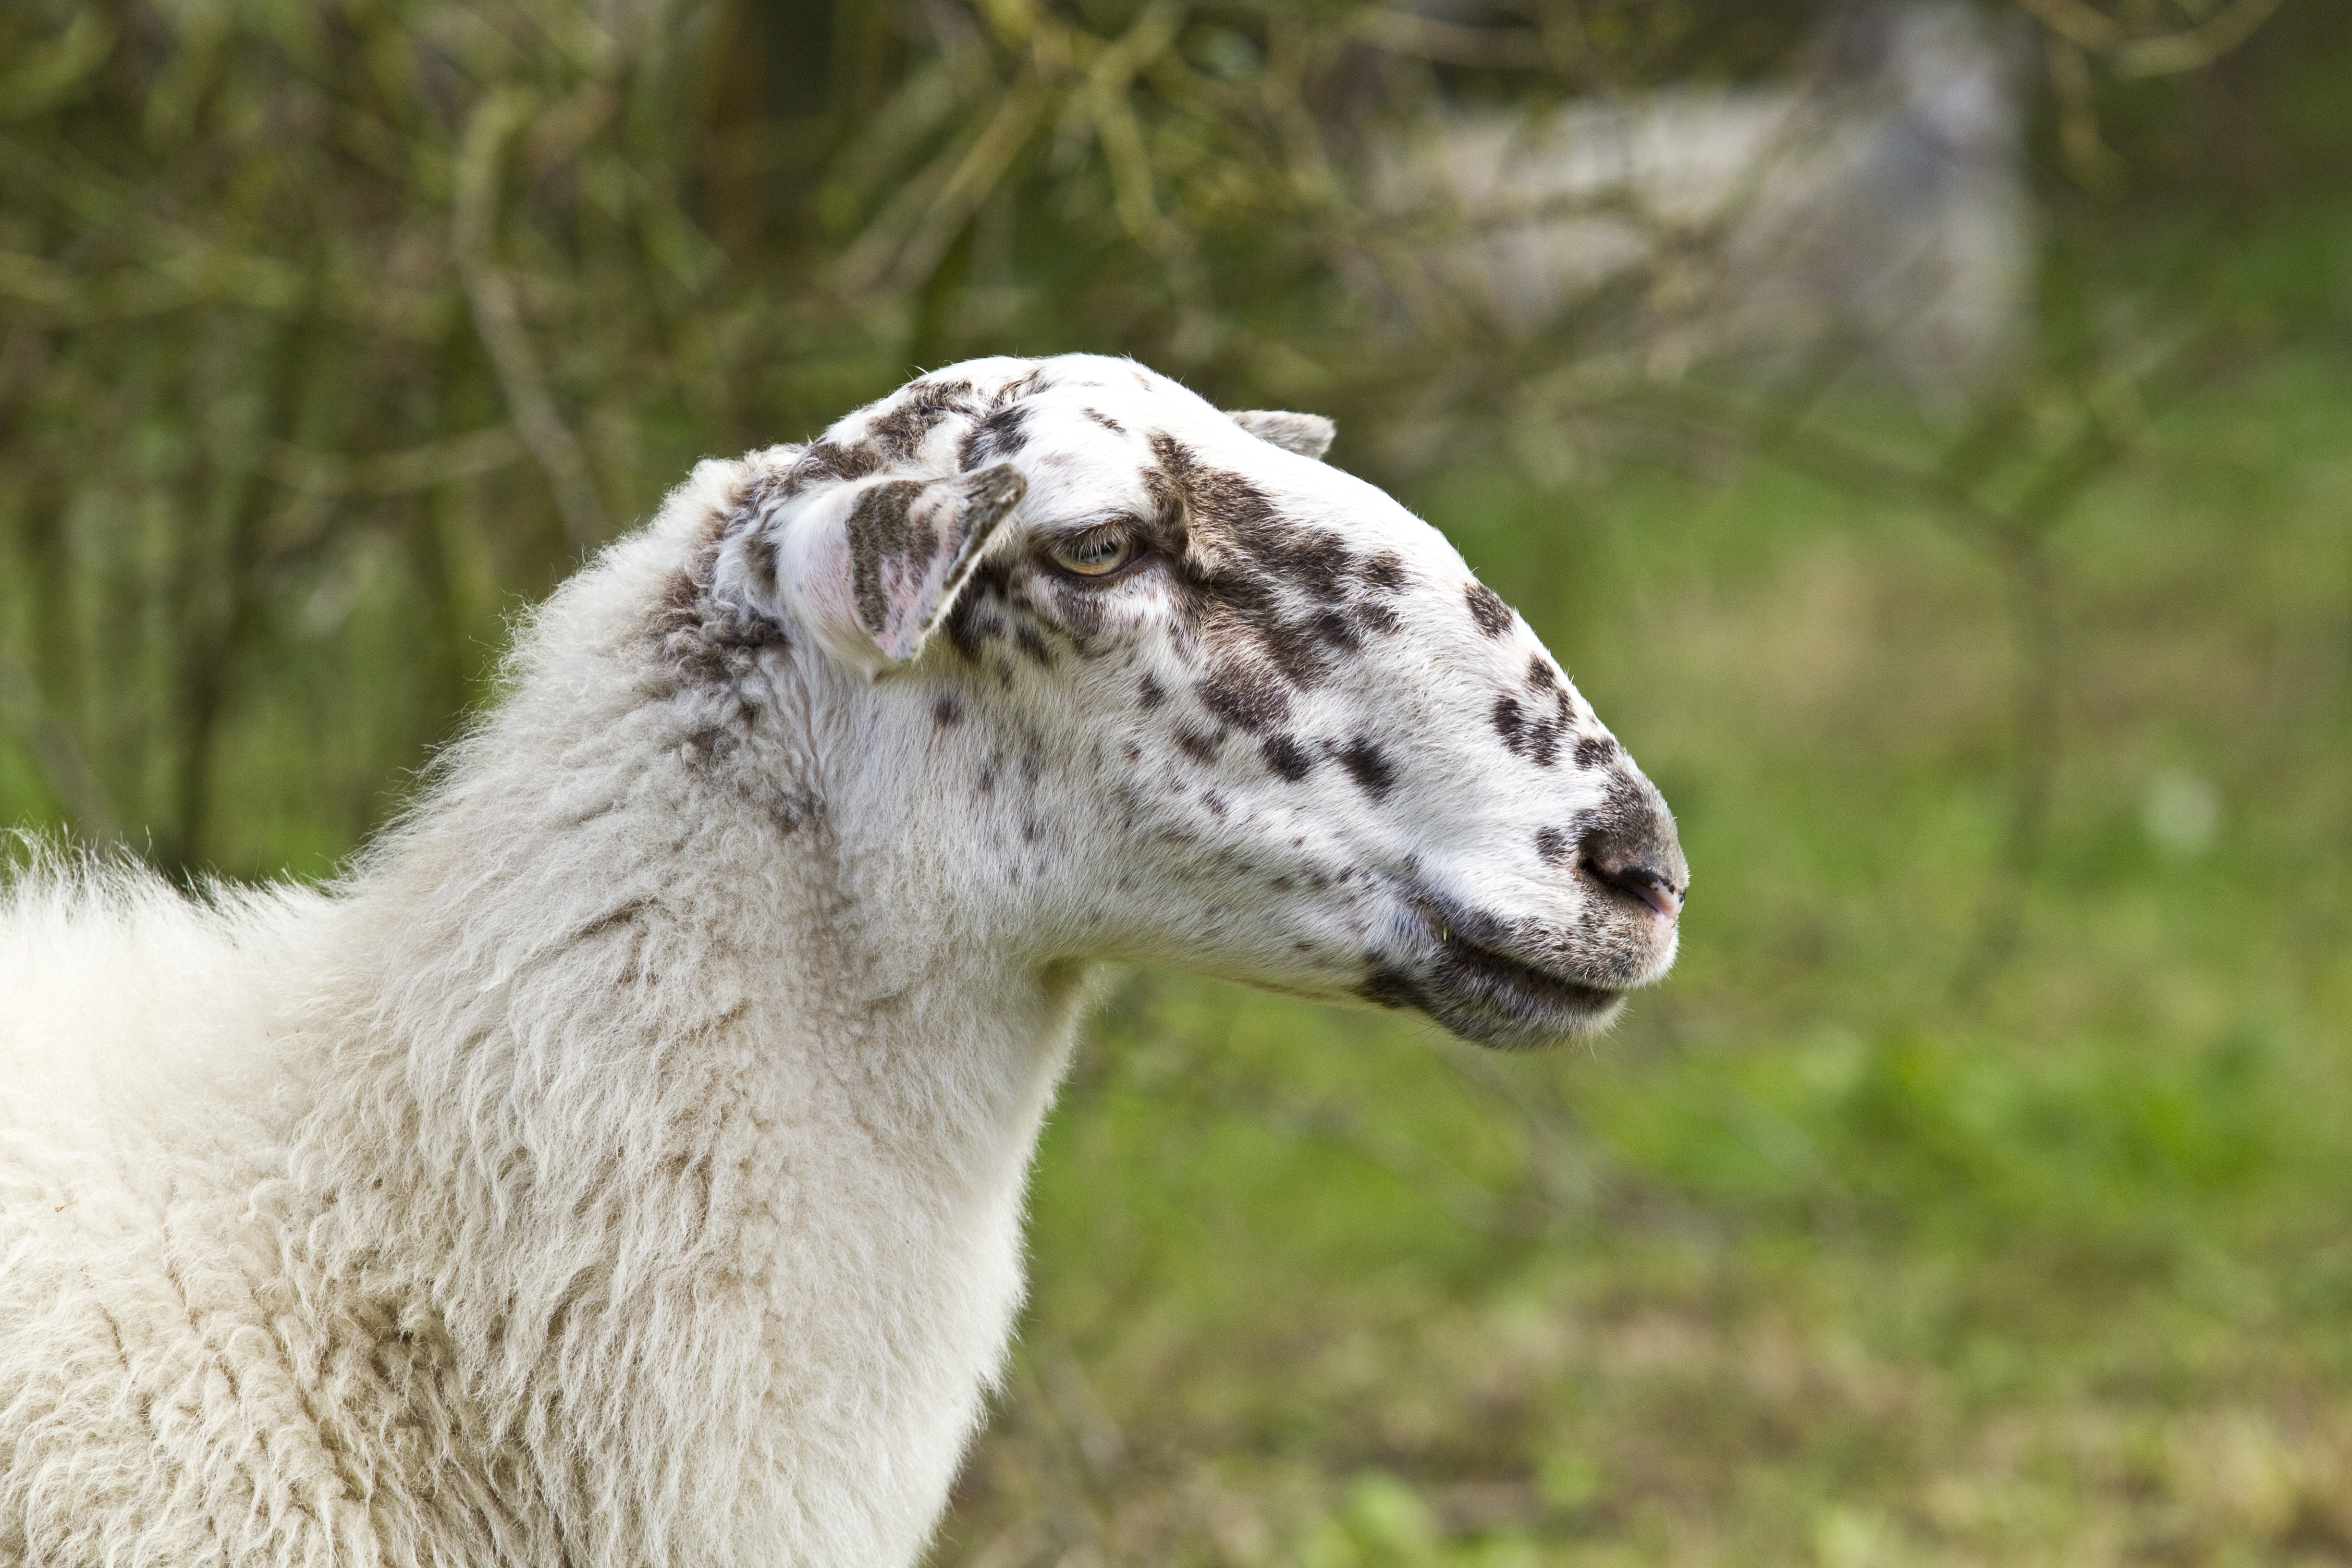
meadow, wildlife, sheep, mammal, fauna, animals, vertebrate, sheeps